Cape Finisterre

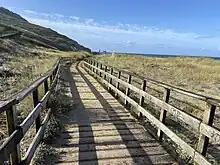
The Camino Way, Cape Finisterre

Cape Finisterre is the final destination for many pilgrims on the Way of St. James, the pilgrimage to the shrine of the apostle Saint James the Great in the Cathedral of Santiago de Compostela. Cape Finisterre is about 90 km (50 miles) from Santiago de Compostela. The name of this route is Camino Finisterre.